Panthera spelaea

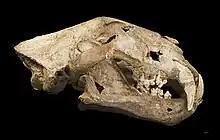
Cave lion skull exhibited in the Muséum de Toulouse, France

In 1774, the Zoolithenhöhle cave near the village of Burggaillenreuth in Bavaria, southern Germany was brought to scientific attention by Johan Friedrich Esper, who realised that the bones of extinct animals were present in the cave. In 1810, a fossil skull from the cave was given the scientific name "Felis spelaea" by Georg August Goldfuss. It possibly dates to the Last Glacial Period.